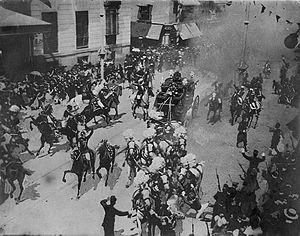
Document graphique, quelques secondes après l'attentat anarchiste (1906), au roi d'Espagne Alphonse XIII, le jour de son mariage, 28 personnes sont mortes et plus de 100 ont été blessés, mais le roi et la reine sortirons indemnes. العربية: وثيقة جرافيك تظهر بعد ثوان من محاولة تفجير موكب الملك ألفونسو الثالث عشر في يوم زفافه (1906)، قتل 28 شخصا وأصيب حوالي 100 شخص، ولم تصب العائلة المالكة بأذى.
Marie-Christine d'Autriche, née le 21 juillet 1858 au château de Groß Seelowitz, près de Brno et morte le 6 février 1929 à Madrid, est une archiduchesse d'Autriche de la branche de Teschen, devenue reine d'Espagne par son mariage avec Alphonse XII puis régente pour son fils Alphonse XIII.